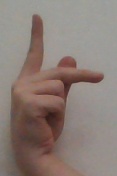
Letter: dha